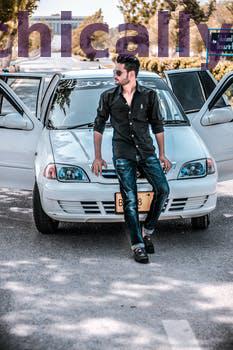
Label: Watermark